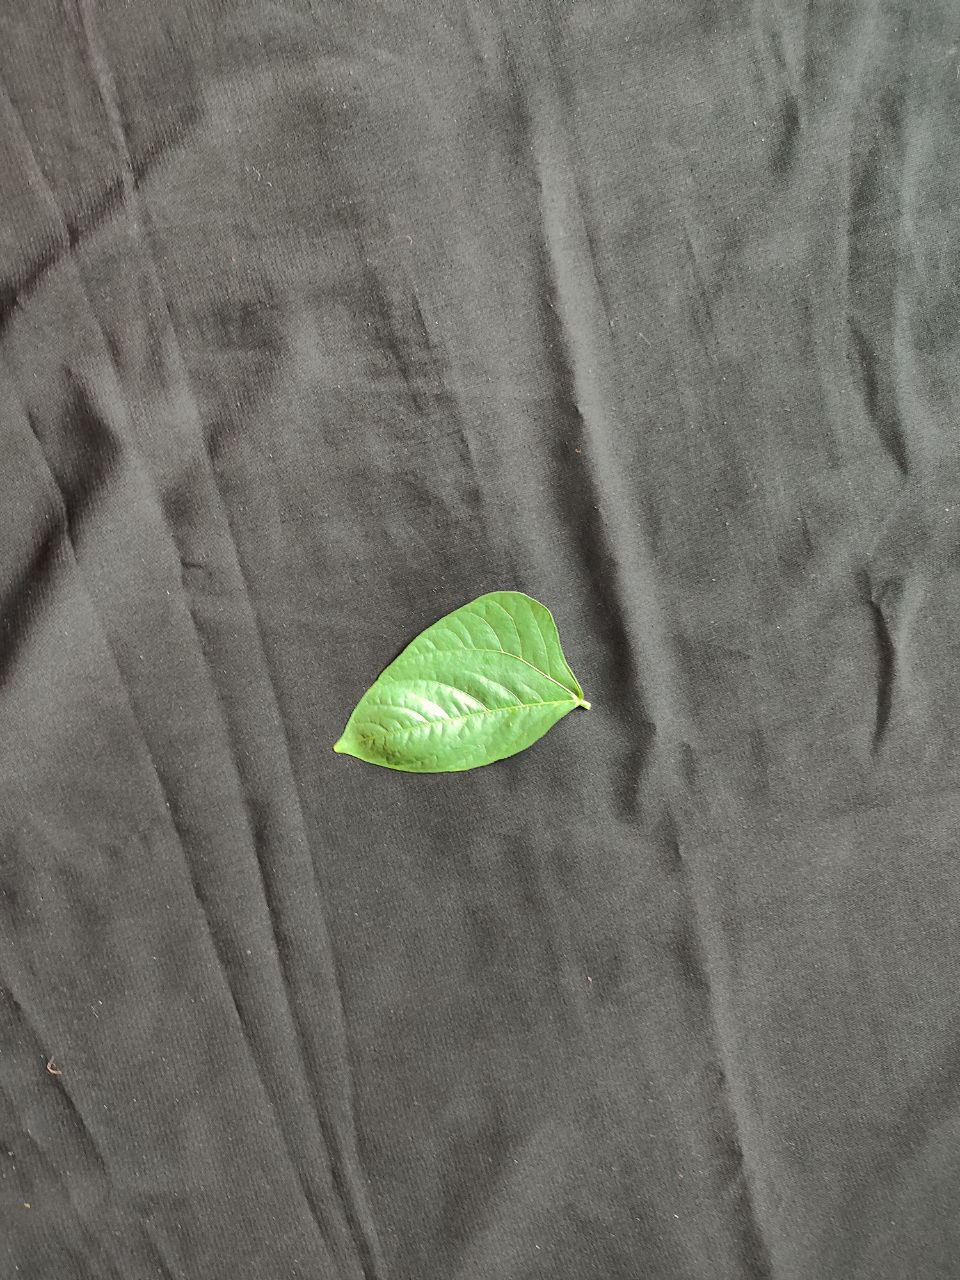
Crop: cowpea
Leaf condition: Fresh Leaf